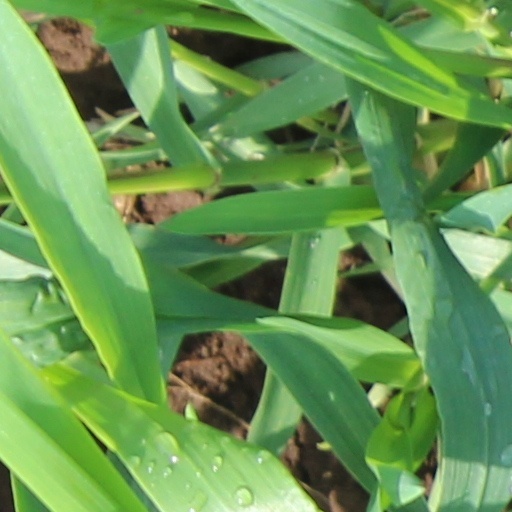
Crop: wheat